John R. Lawson

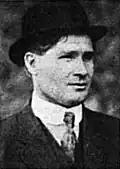
Lawson as an officer as UMWA Executive Board Officer, 1915.

During the 1913-1914 strike against CF&I, Lawson was involved in activities both pertaining to organizing peaceful elements of the UMWA strike as well as formally ordering armed striking miners to attack targets, such as the Colorado and Southern Railway that passed near Ludlow.